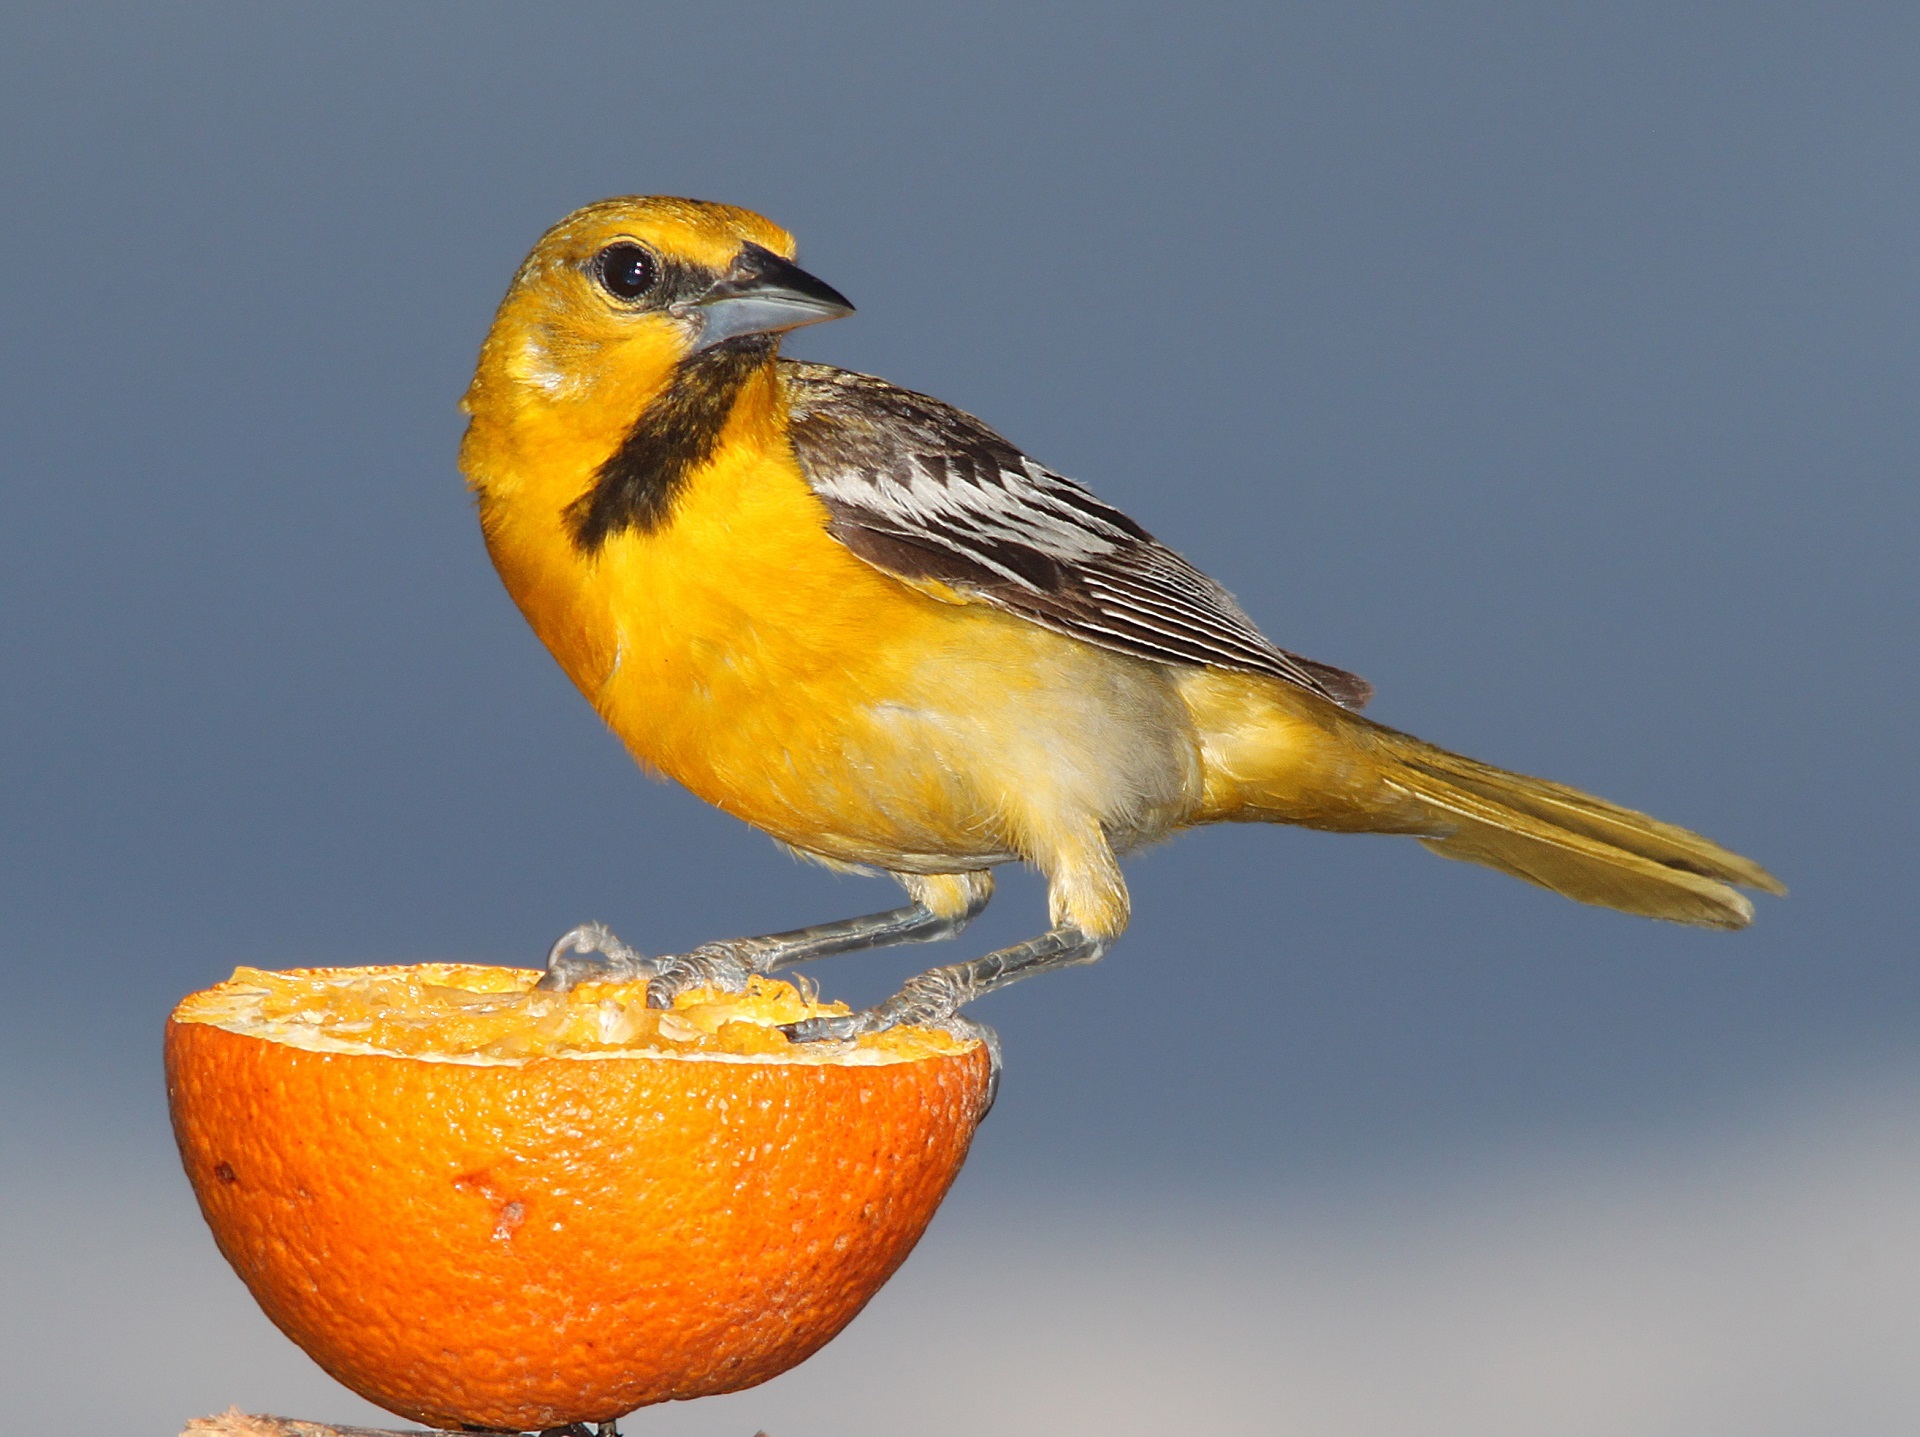
nature, bird, fruit, looking, wildlife, orange, portrait, beak, colorful, yellow, robin, fauna, ornithology, songbird, outdoors, feathers, vertebrate, finch, birdwatching, birding, perched, brambling, bullocks oriole, old world flycatcher, perching bird, atlantic canary